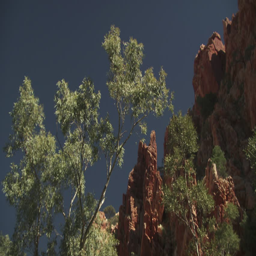
leafy trees and ferns at the base of a mountain